No. 53 Squadron RAF

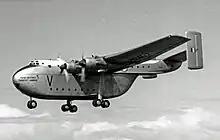
A 53 Squadron Blackburn Beverley in 1957

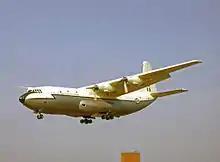
Short Belfast heavy transport operated by 53 Squadron 1966-1976

It was reformed on 1 November 1946 with Douglas Dakotas which it used throughout the Berlin Airlift and was then disbanded again on 31 July 1949.